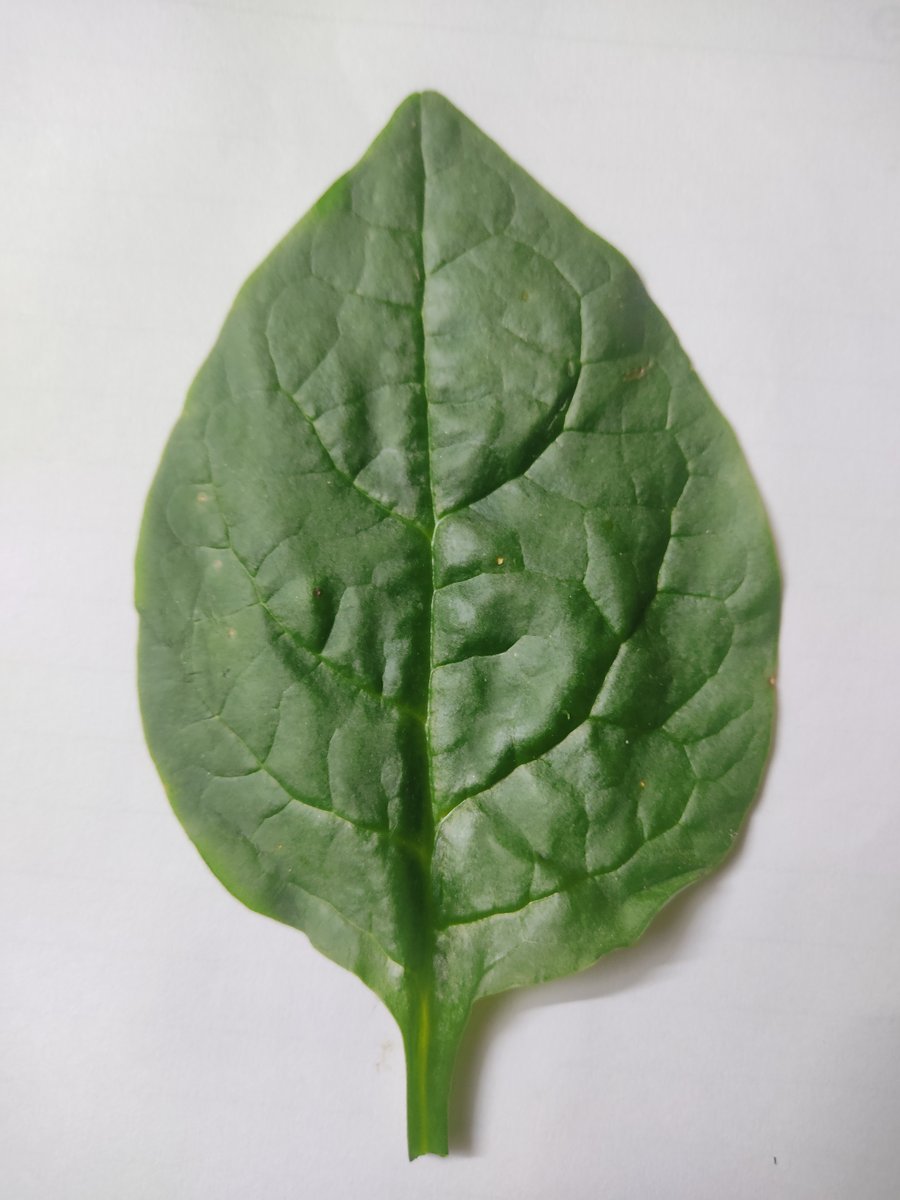
Label: Healthy-Leaf